Wang Shixian

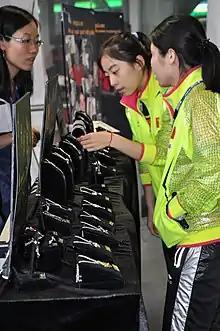
Wang (back) and teammate Jiang Yanjiao shopping for jewelry in 2011.

Wang graduated from the Nanjing University of Finance and Economics with a bachelor's degree. After retirement she finished a master's degree in sports education at the Beijing Sports University where she has taught since 2020.